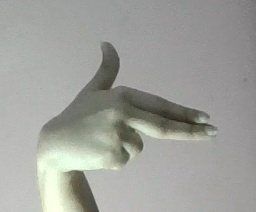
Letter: ghain